Verner Eklöf

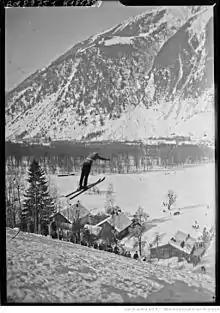

Eklöf played association football at international level, scoring 17 goals in 32 appearances between 1919 and 1927. Eklöf played club football for HIFK and HJK. His move from HIFK to HJK in 1920 is considered the first major transfer in Finnish football history.